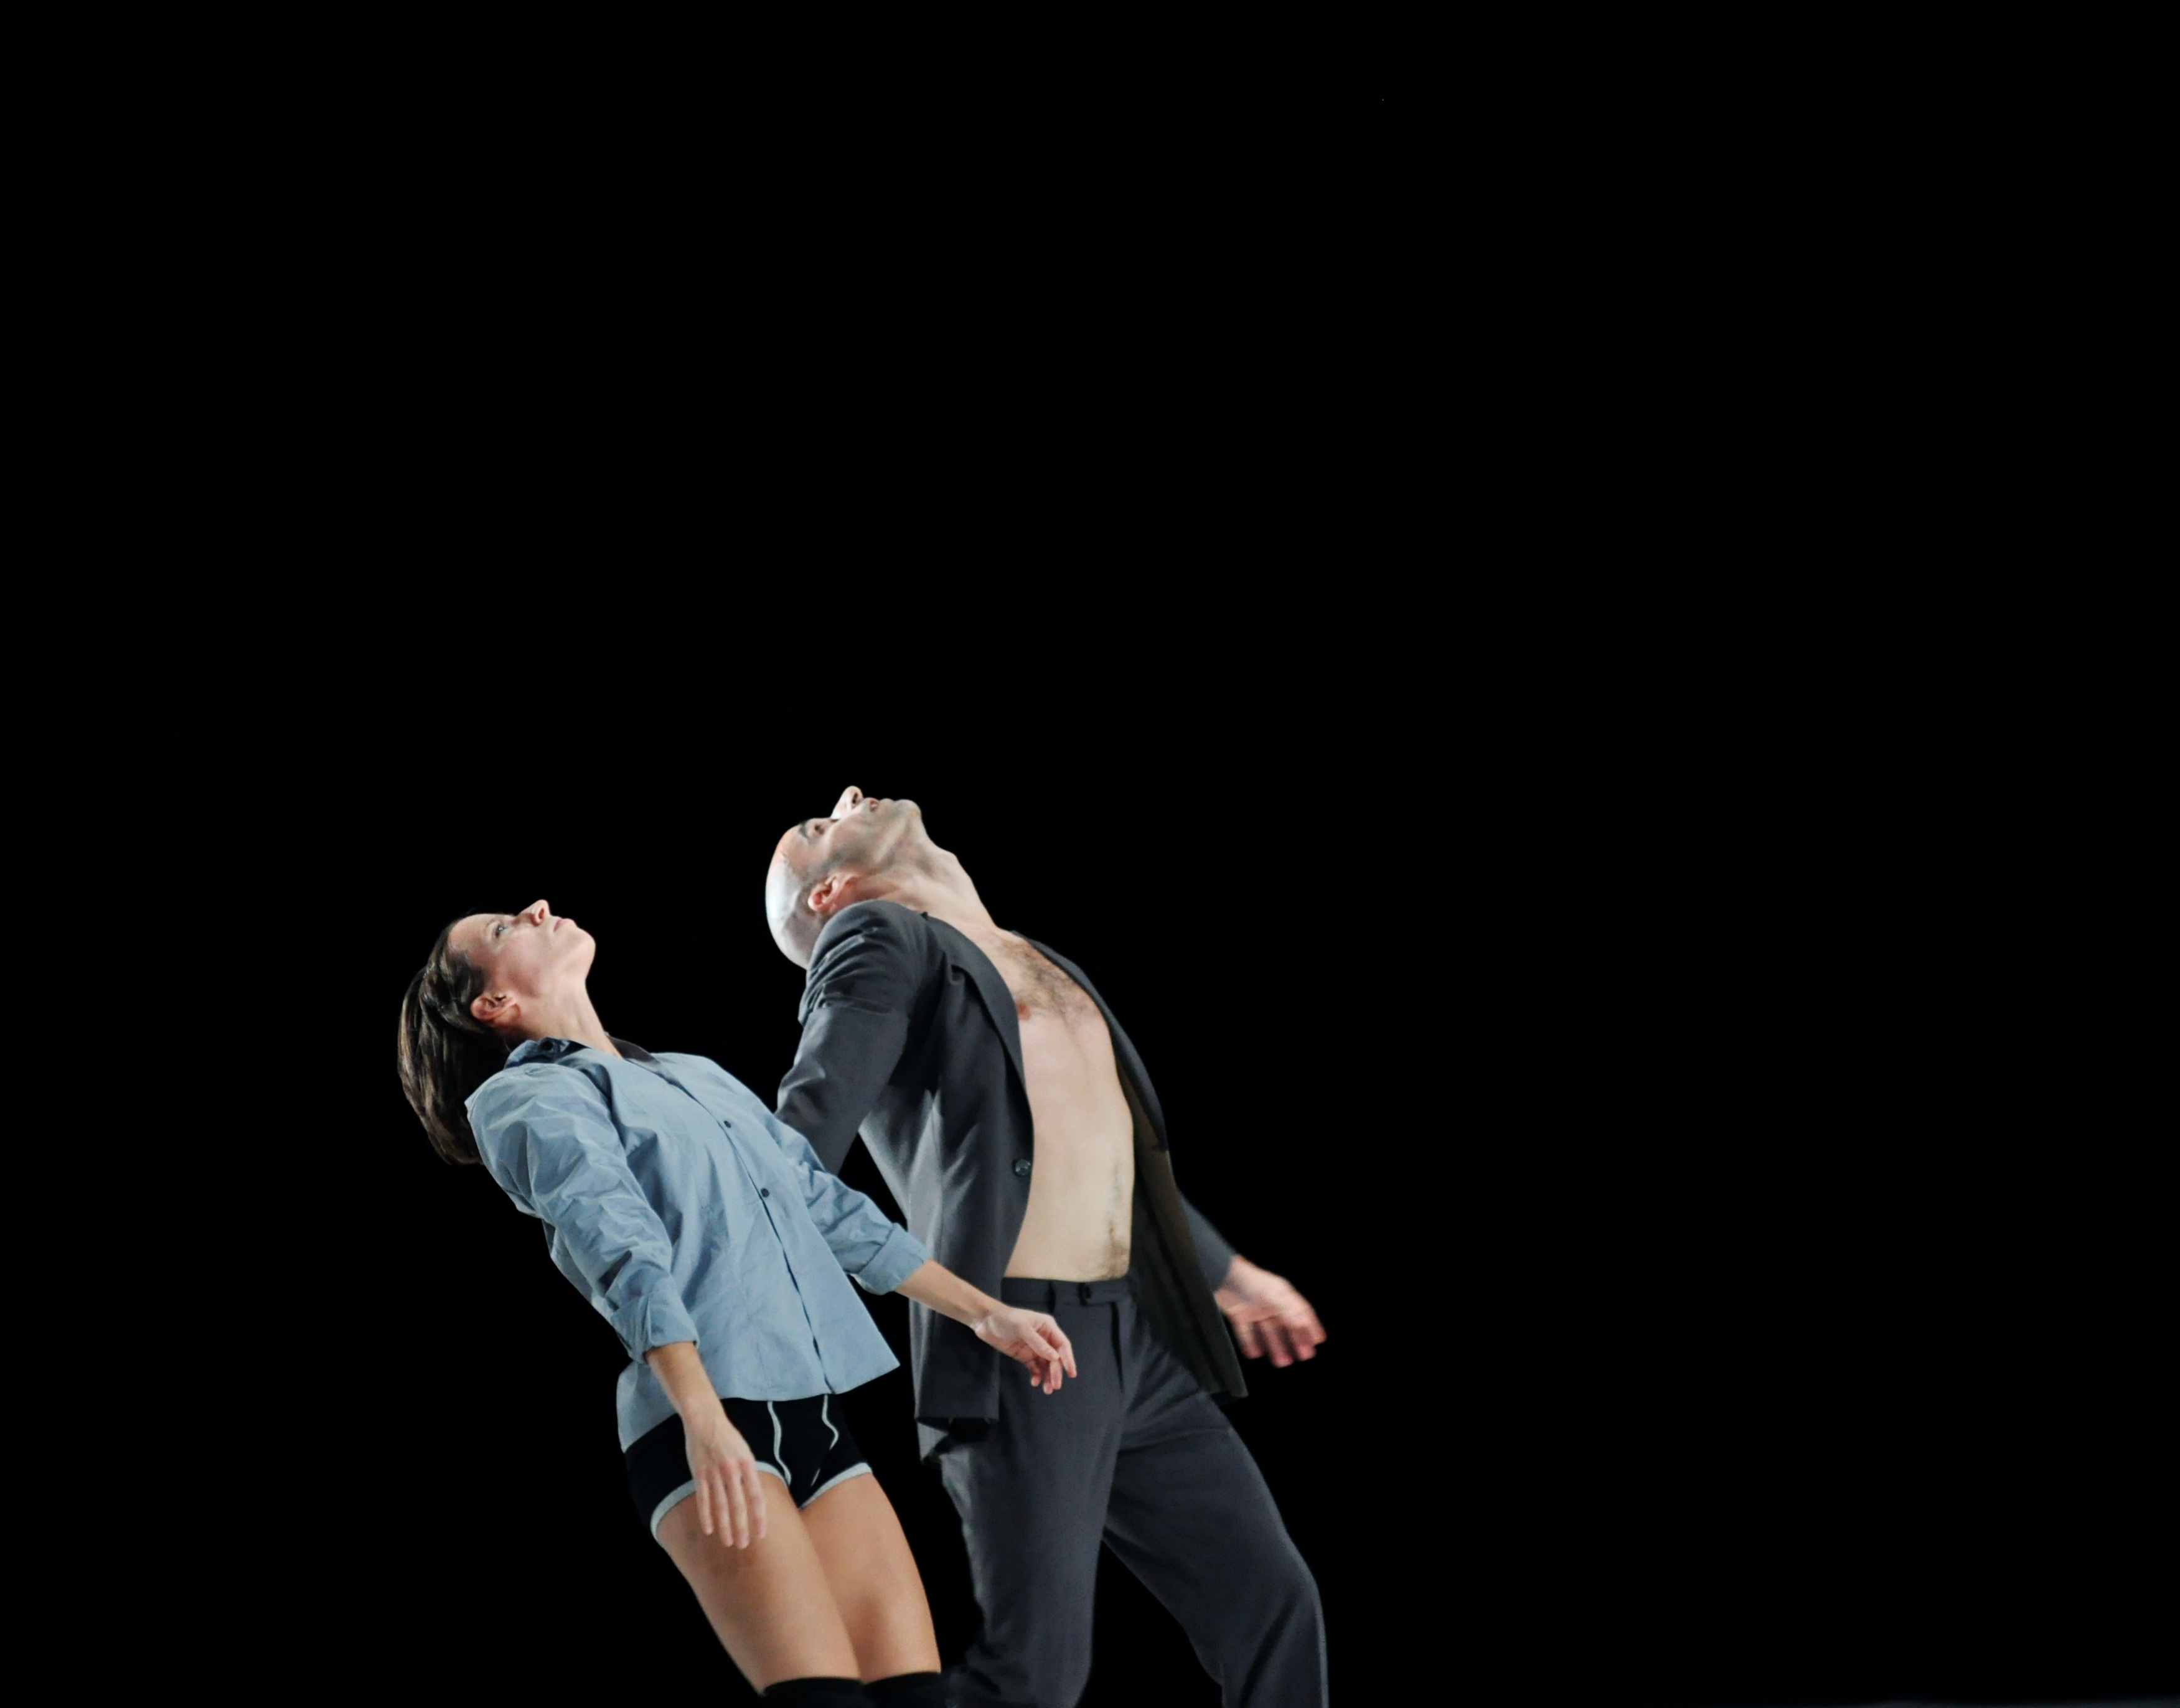
person, people, girl, woman, male, female, love, dance, young, human, two, performer, together, married, marriage, ballerina, ballet, boyfriend, performance art, theatre, family, moving, men, stage, relationship, sports, move, theater, sexy, elegant, acrobat, body, slim, attractive, elegance, entertainment, gender, partners, vitality, performing arts, choreography, couples in love, musical theatre, modern dance, concert dance